VMFA-122

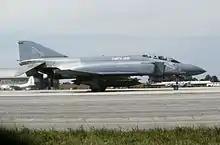
VMFA-122 F-4S at MCAS Cherry Point, 1 June 1985.

Following their time in Vietnam, the Crusaders were assigned to MCAS Kaneohe Bay, Hawaii in September 1970. They were then ordered to MCAS Iwakuni, Japan as a Joint Chiefs of Staff directive to counter a North Vietnamese offensive against South Vietnam. The squadron returned to Kaneohe Bay, Hawaii on 27 December 1972.